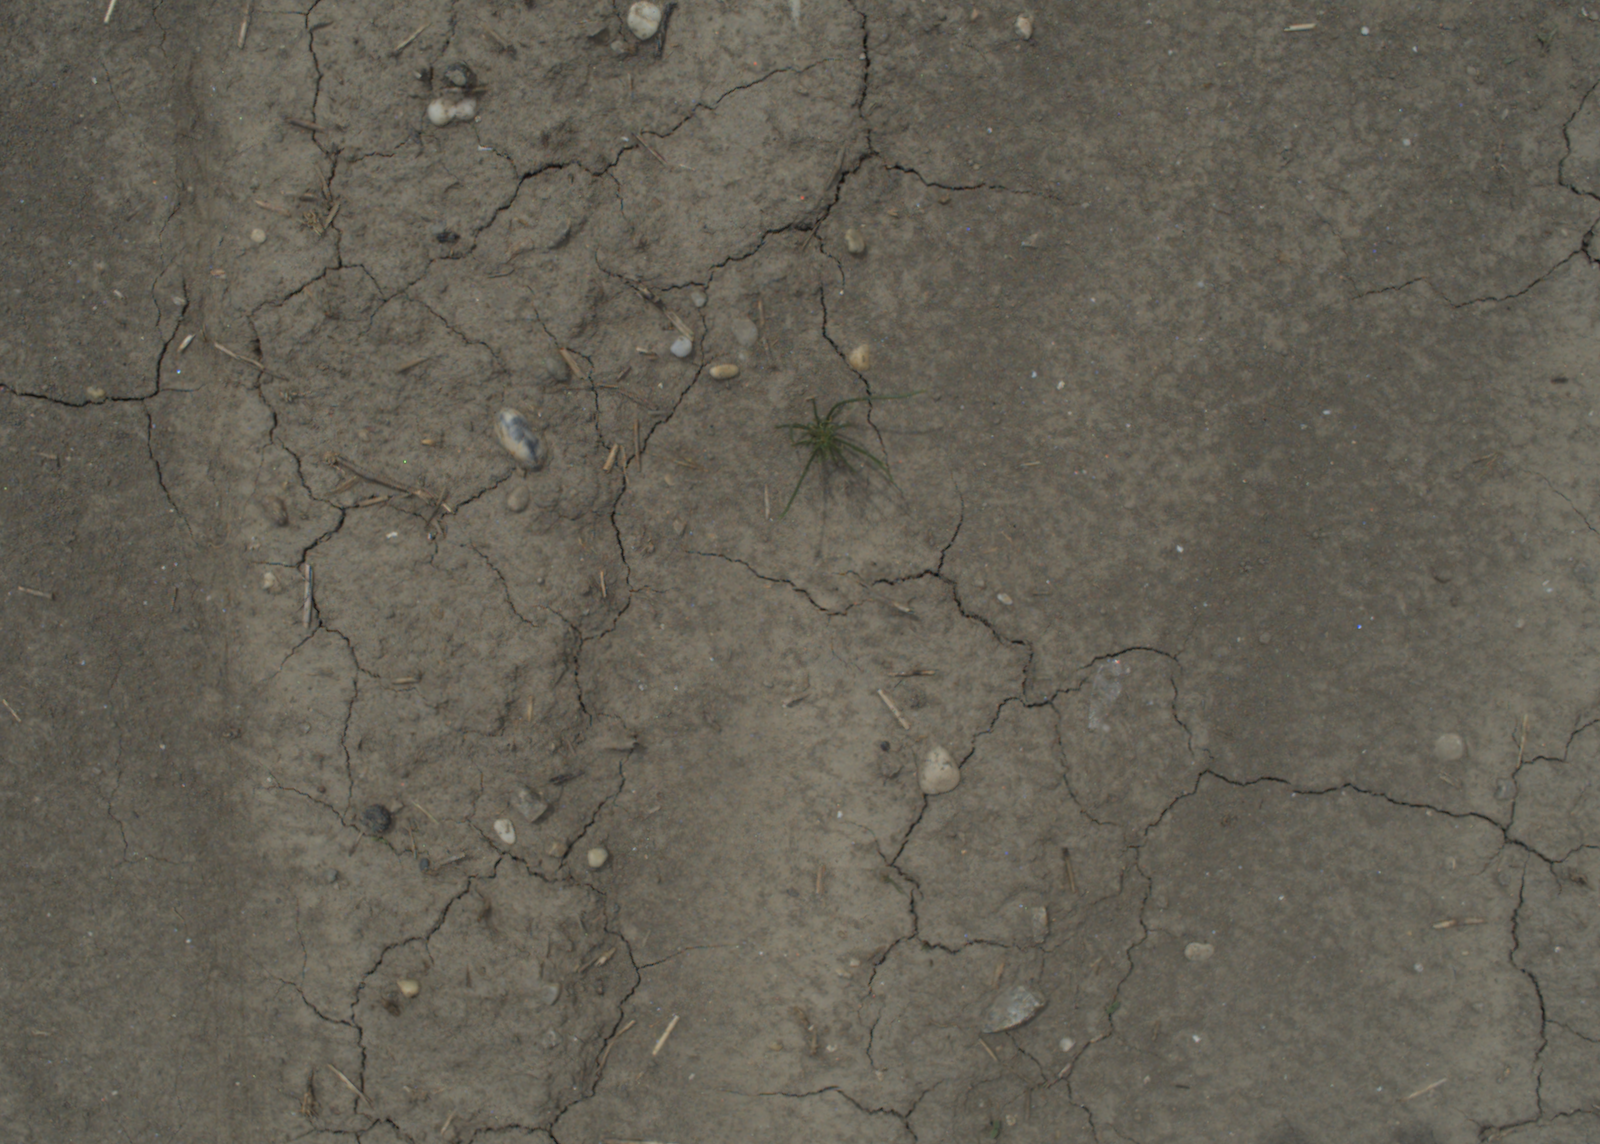
Capture date: 21.07.2021 12:45:10
Weather: mixed
Wind: medium
Seeding date: 08.06.2021
Plant canopy height (mm): 962